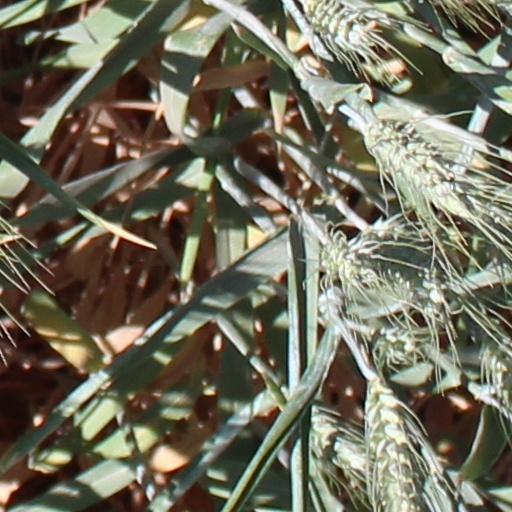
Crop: wheat